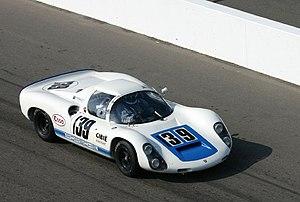
Joseph Siffert, couramment appelé Jo Siffert dans le milieu automobile et Seppi par ses compatriotes, est un pilote automobile suisse.
La Porsche 910, ou Carrera 10, est une voiture de course construite par Porsche en 1966 et 1967, issue d'un précédent modèle de la marque, la 906. Quinze exemplaires furent produits au total. Le nom en usine de la 910 était la 906/10. La 910 était considérée comme étant la suite de la série des 906.